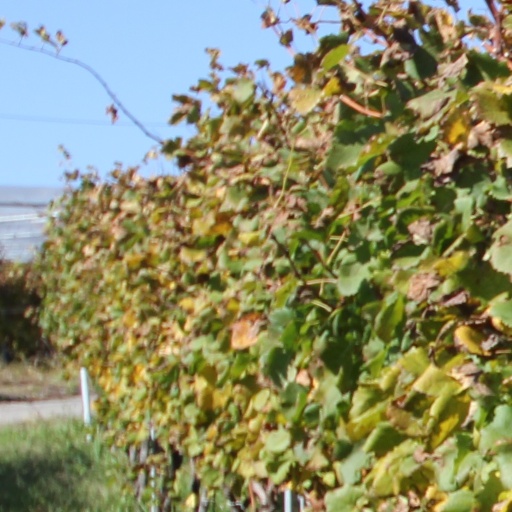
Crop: grape